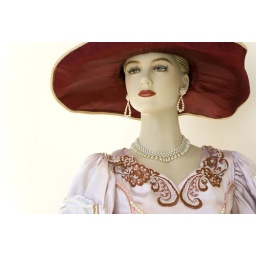
Mannequin in red hat